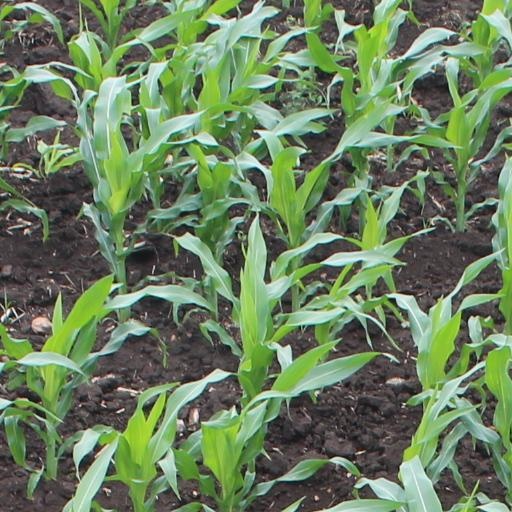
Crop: maize; corn